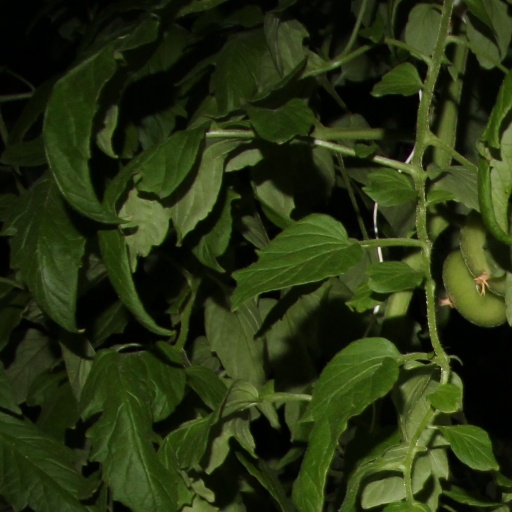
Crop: tomato